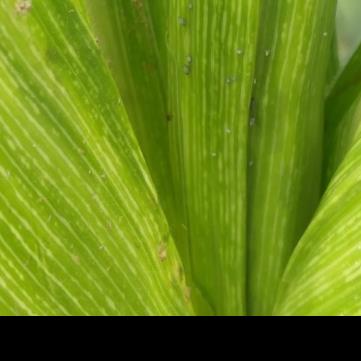
Crop: Maize
Condition: abiotic-disease-d